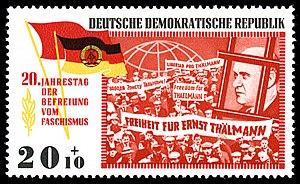
Ernst Thälmann [ænsd̥ ˈtɛːlman] est un homme politique allemand, né à Hambourg le 16 avril 1886 et assassiné au camp de concentration de Buchenwald le 18 août 1944.